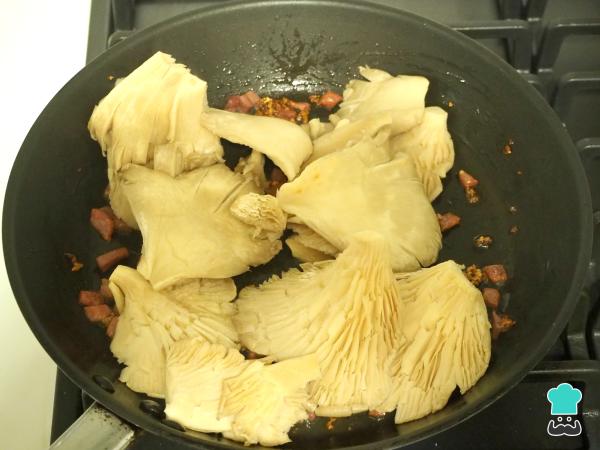
Por último, añadimos las setas limpias y dejamos hacer unos minutos hasta que estén doradas por ambos lados (las vamos moviendo según veamos).